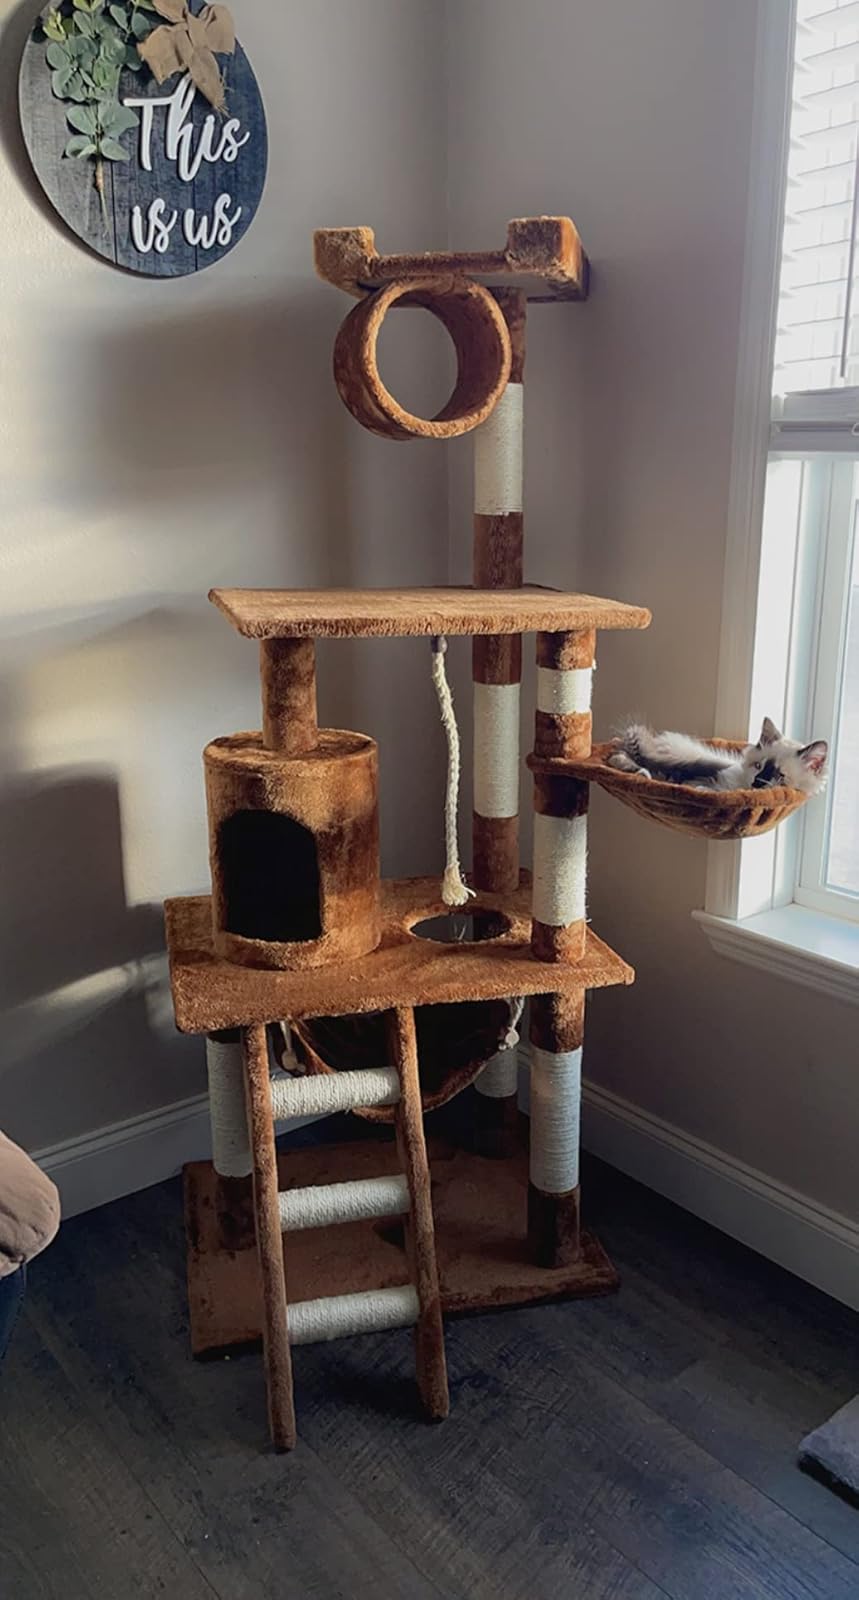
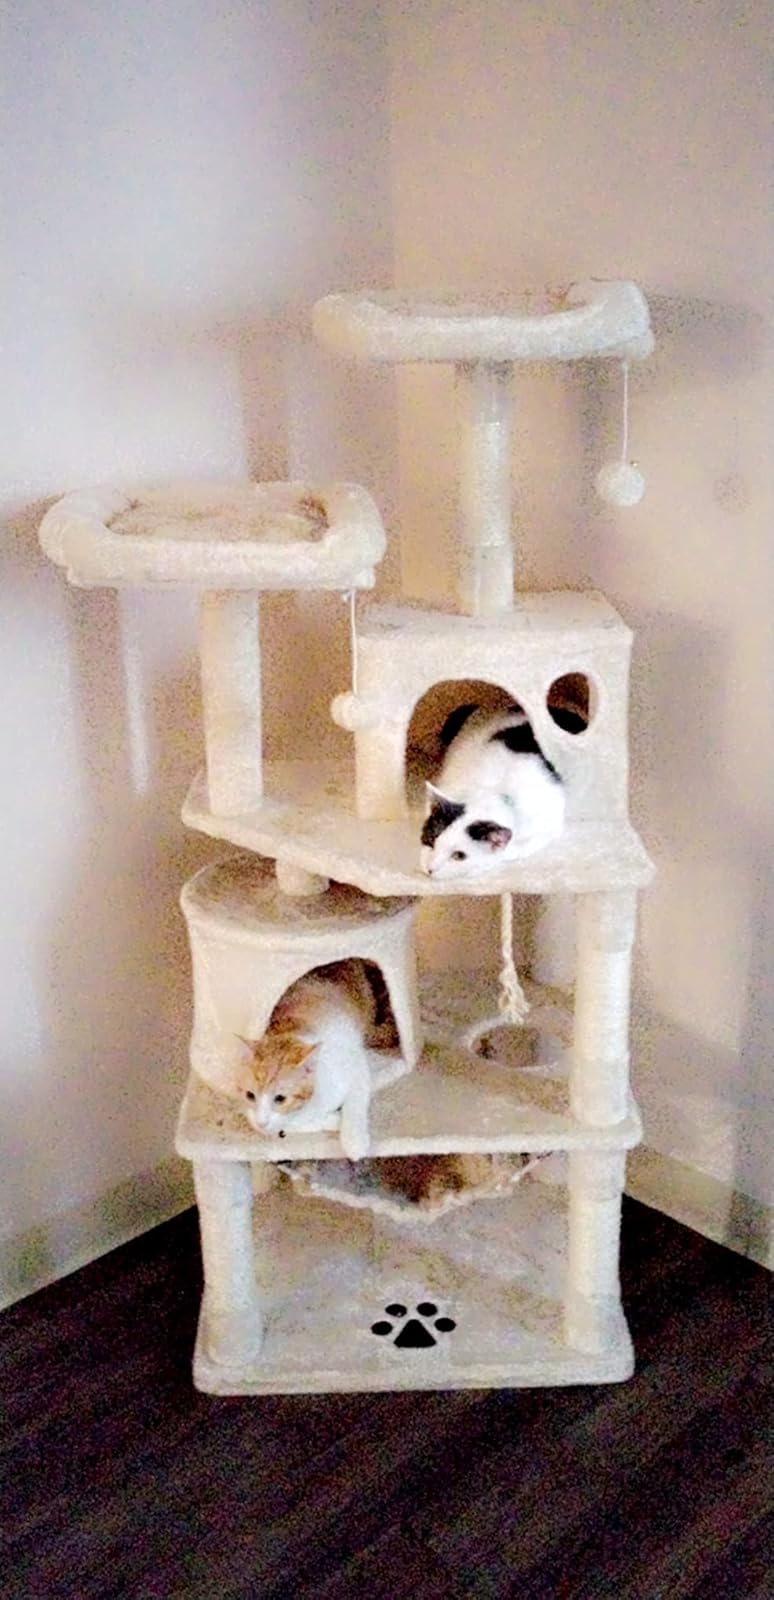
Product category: items_cat tree
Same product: no